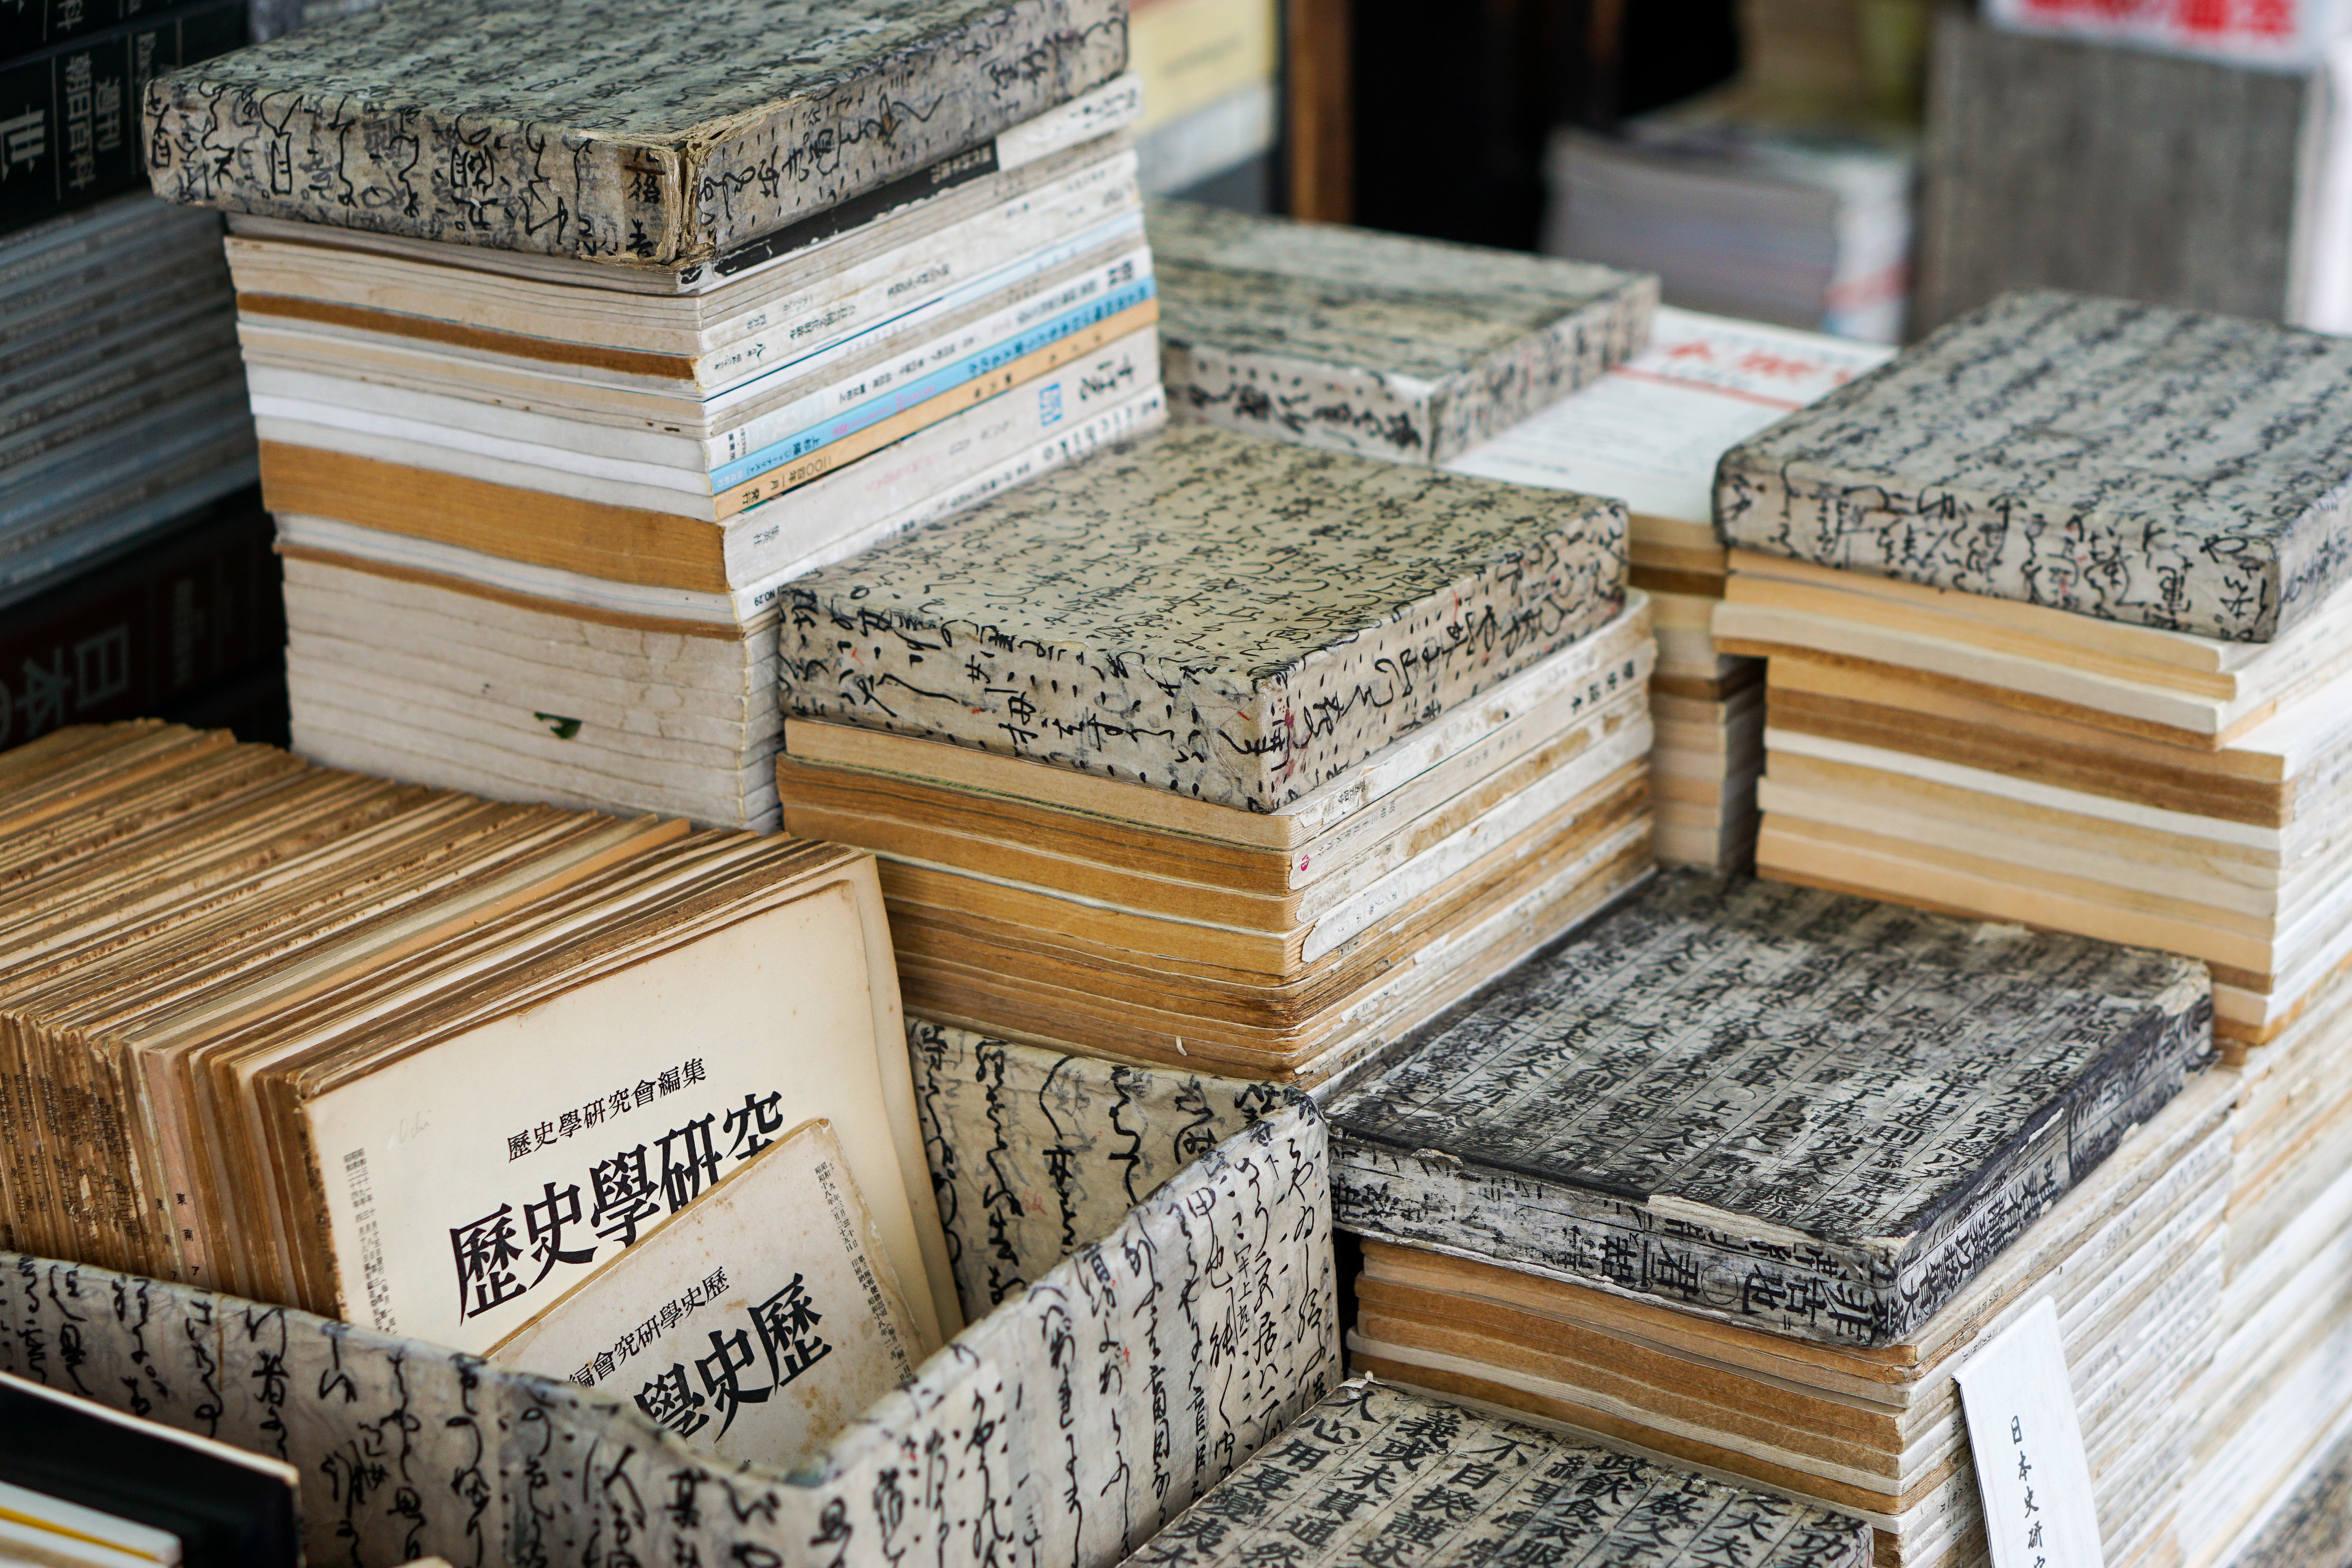
wood, reading, asian, asia, education, cash, art, design, books, learning, knowledge, book store